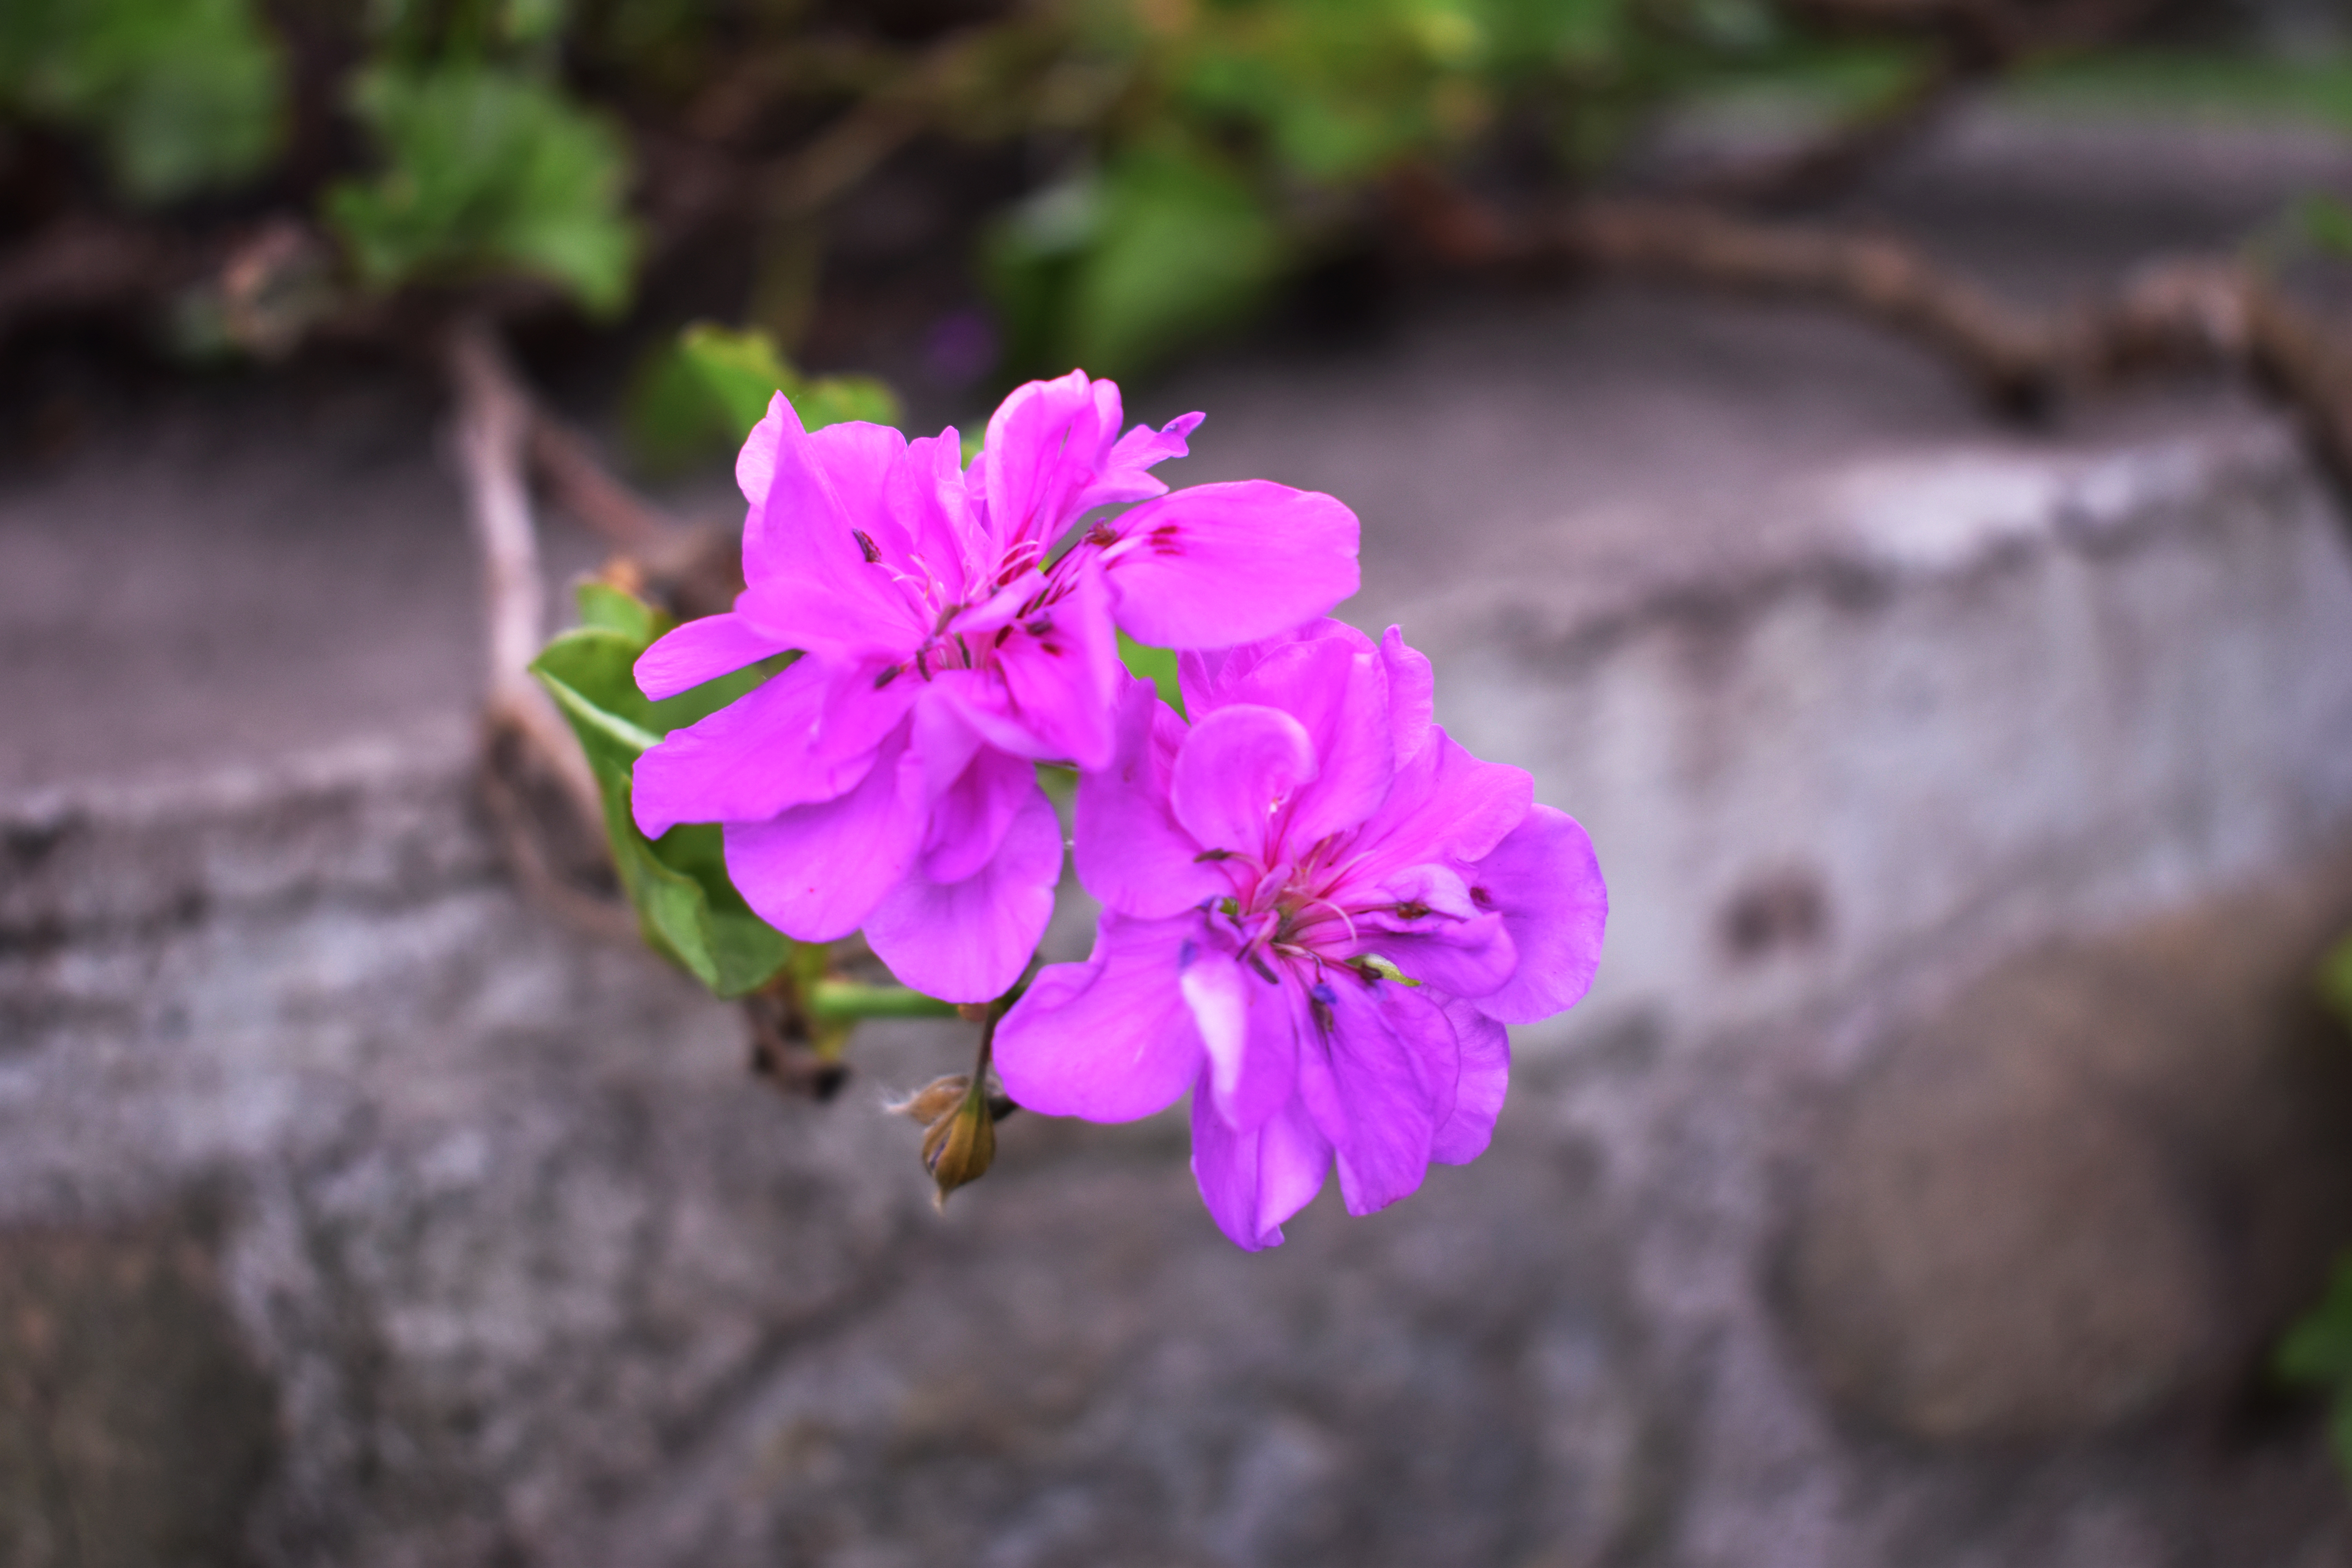
flower, violent, nature, blossom, relax, meditation, park, garden, life, beauty, flowering plant, petal, pink, plant, spring, wildflower, plant stem, geranium, pink family, dianthus, magenta, wallflower, loosestrife and pomegranate family, geraniaceae, geraniales, melastome family